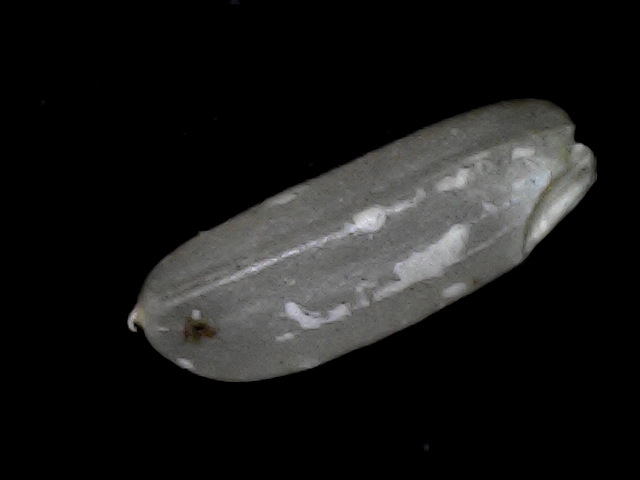
Rice variety: BD56